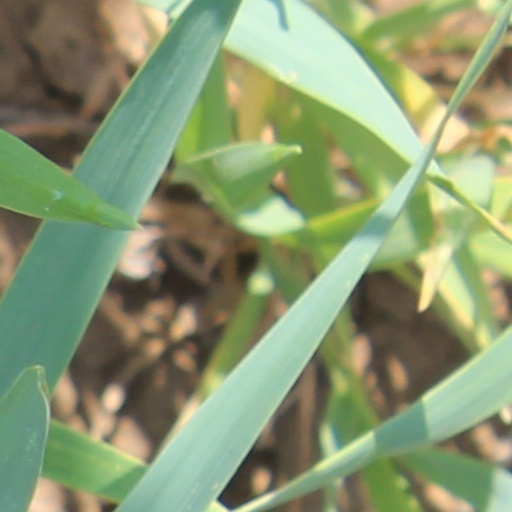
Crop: wheat